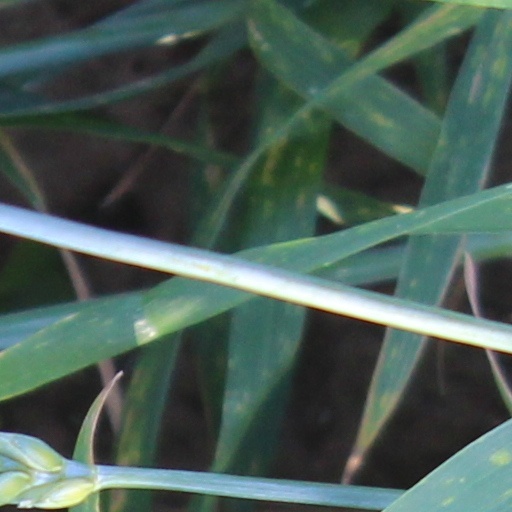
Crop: wheat